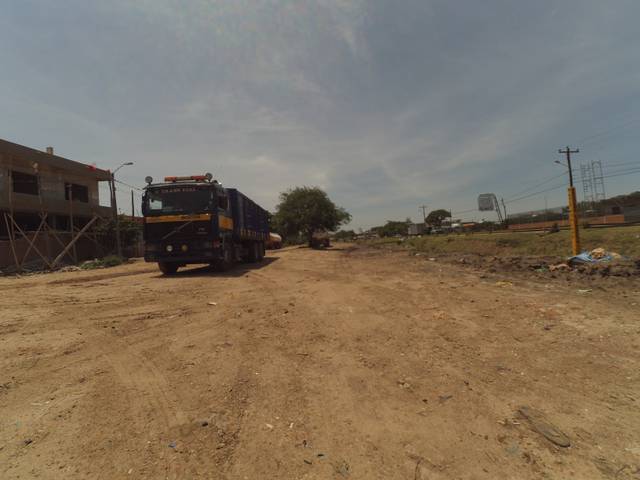
Region: Bolivia
Coordinates: -17.836, -63.239